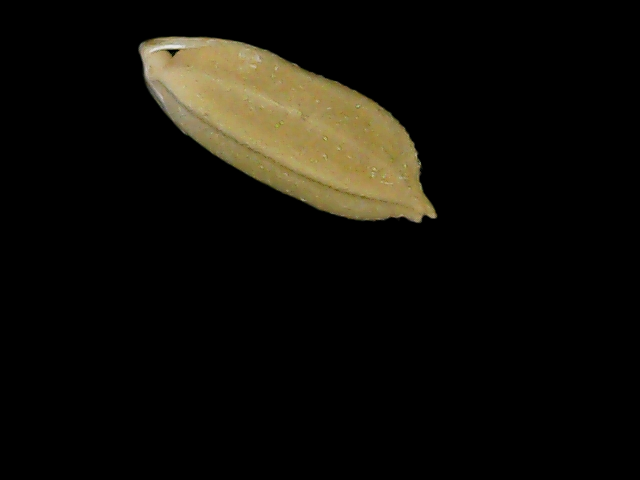
Rice variety: Bd76